John R. Buckmaster

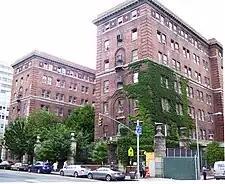
Bellevue Hospital

In February 1952, Buckmaster, having just finished a highly successful and critically acclaimed Broadway run as the Dauphin in "St Joan", had the worst and most violent of his mental breakdowns. Accused of molesting women on the corner of Madison Avenue and 67th Street at 7 am, he was chased through the streets of Manhattan, arrested, and charged with felonious assault and the illegal possession of two knives which he was alleged to have brandished at the police. He was committed to the Bellevue Hospital for a psychiatric check, and then transferred to the State Hospital for the mentally ill at Kings Park, Long Island, from where his release was eventually secured by Jack Merivale and Noël Coward.